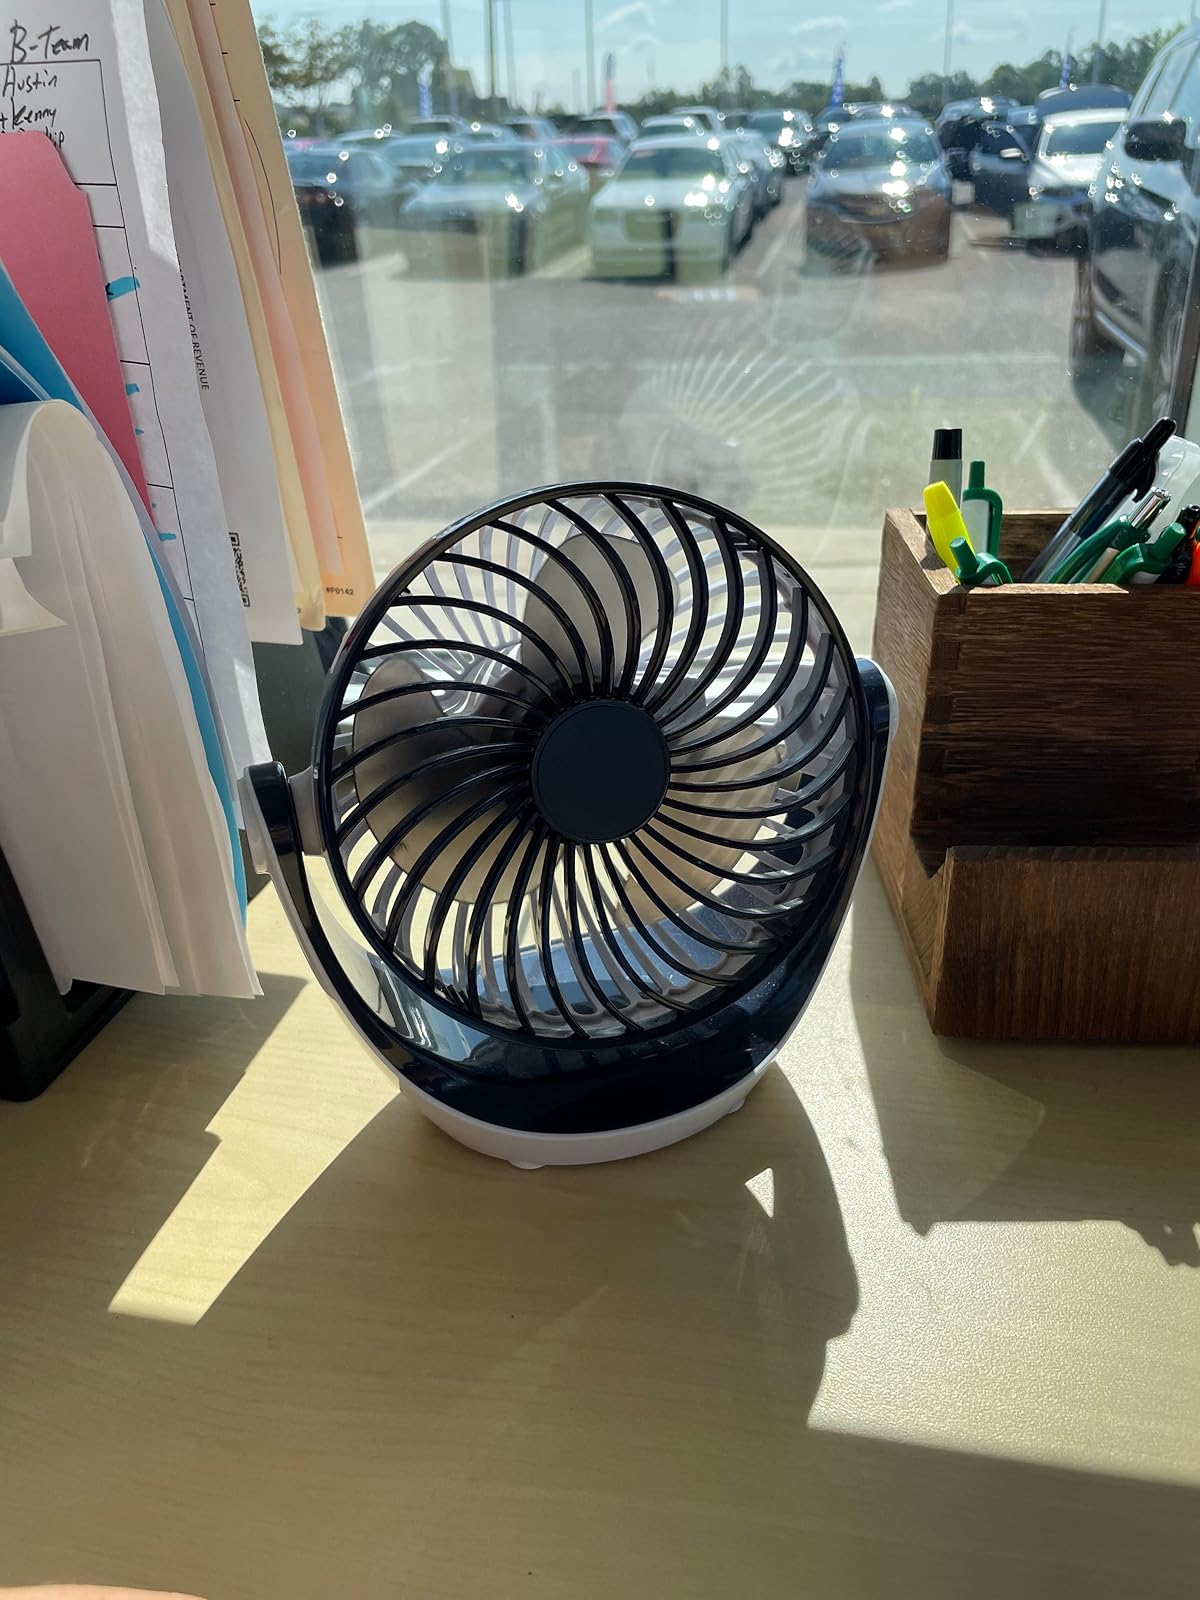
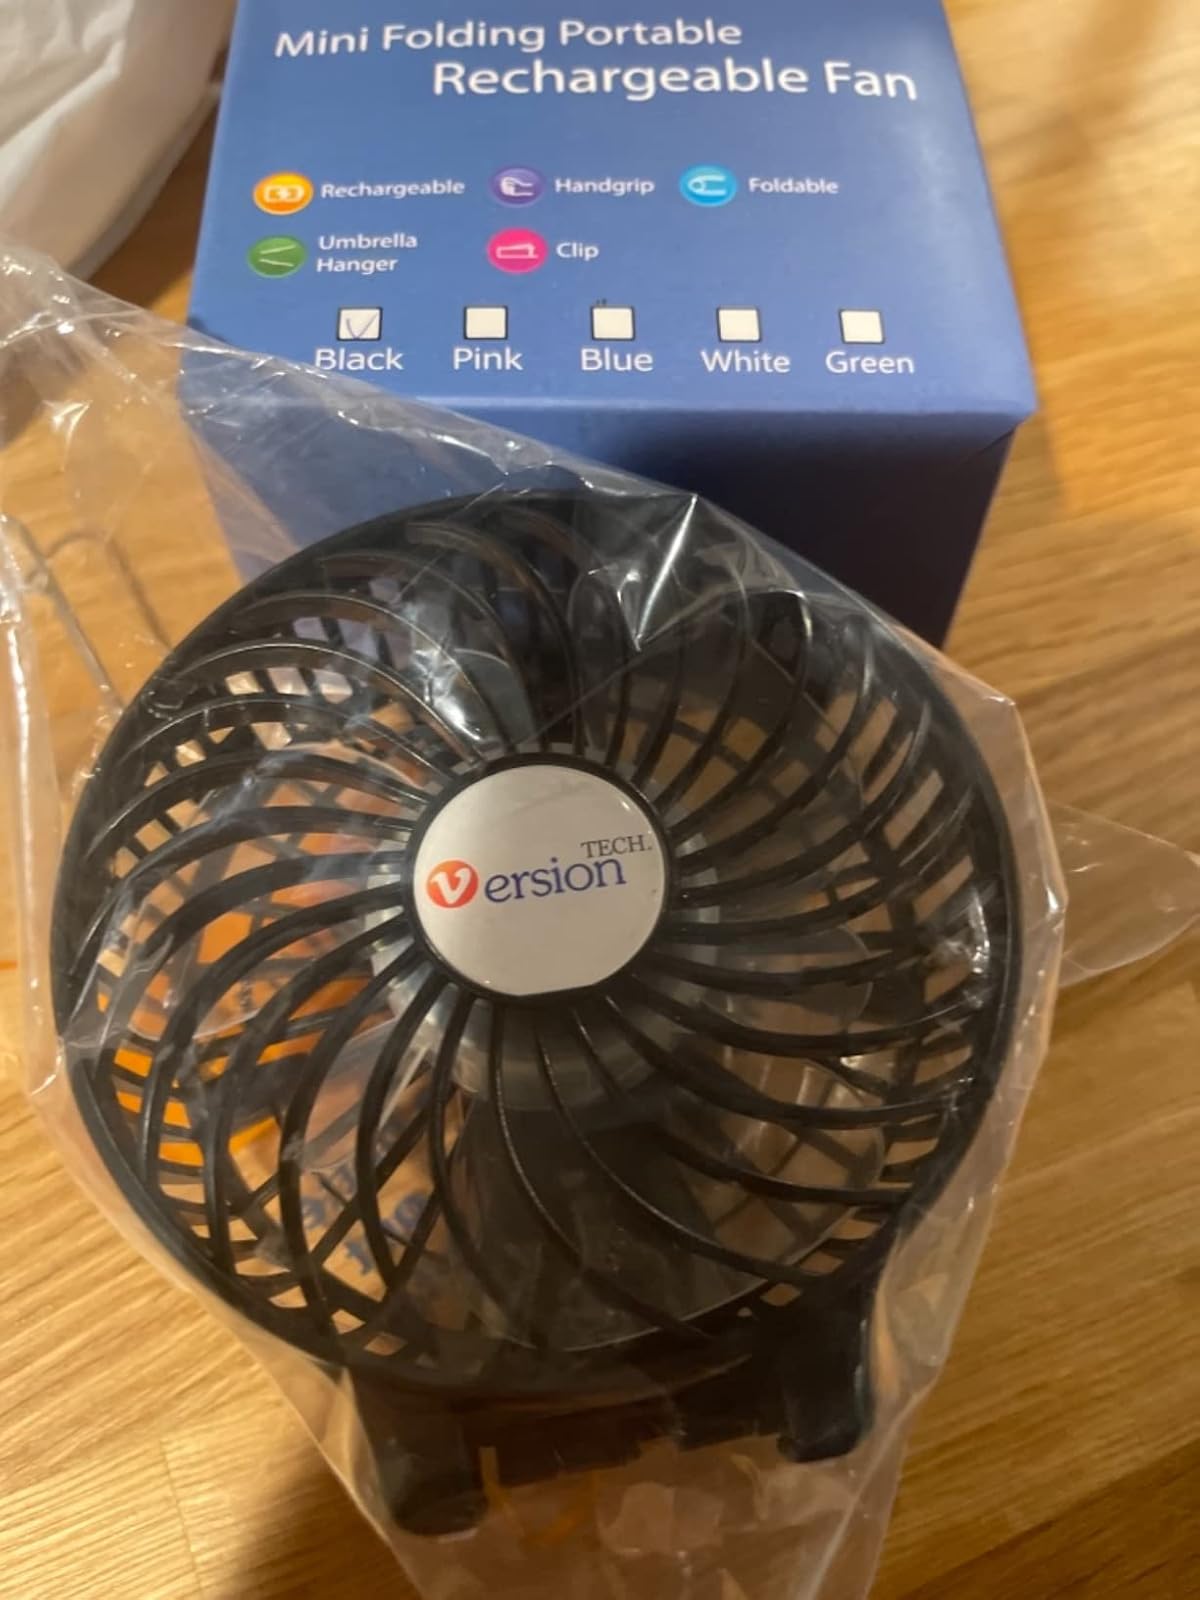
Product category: fan
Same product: no